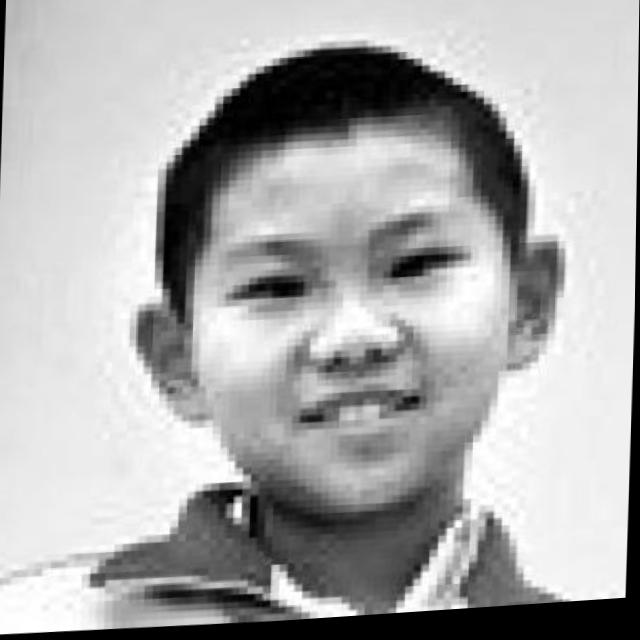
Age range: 0-12